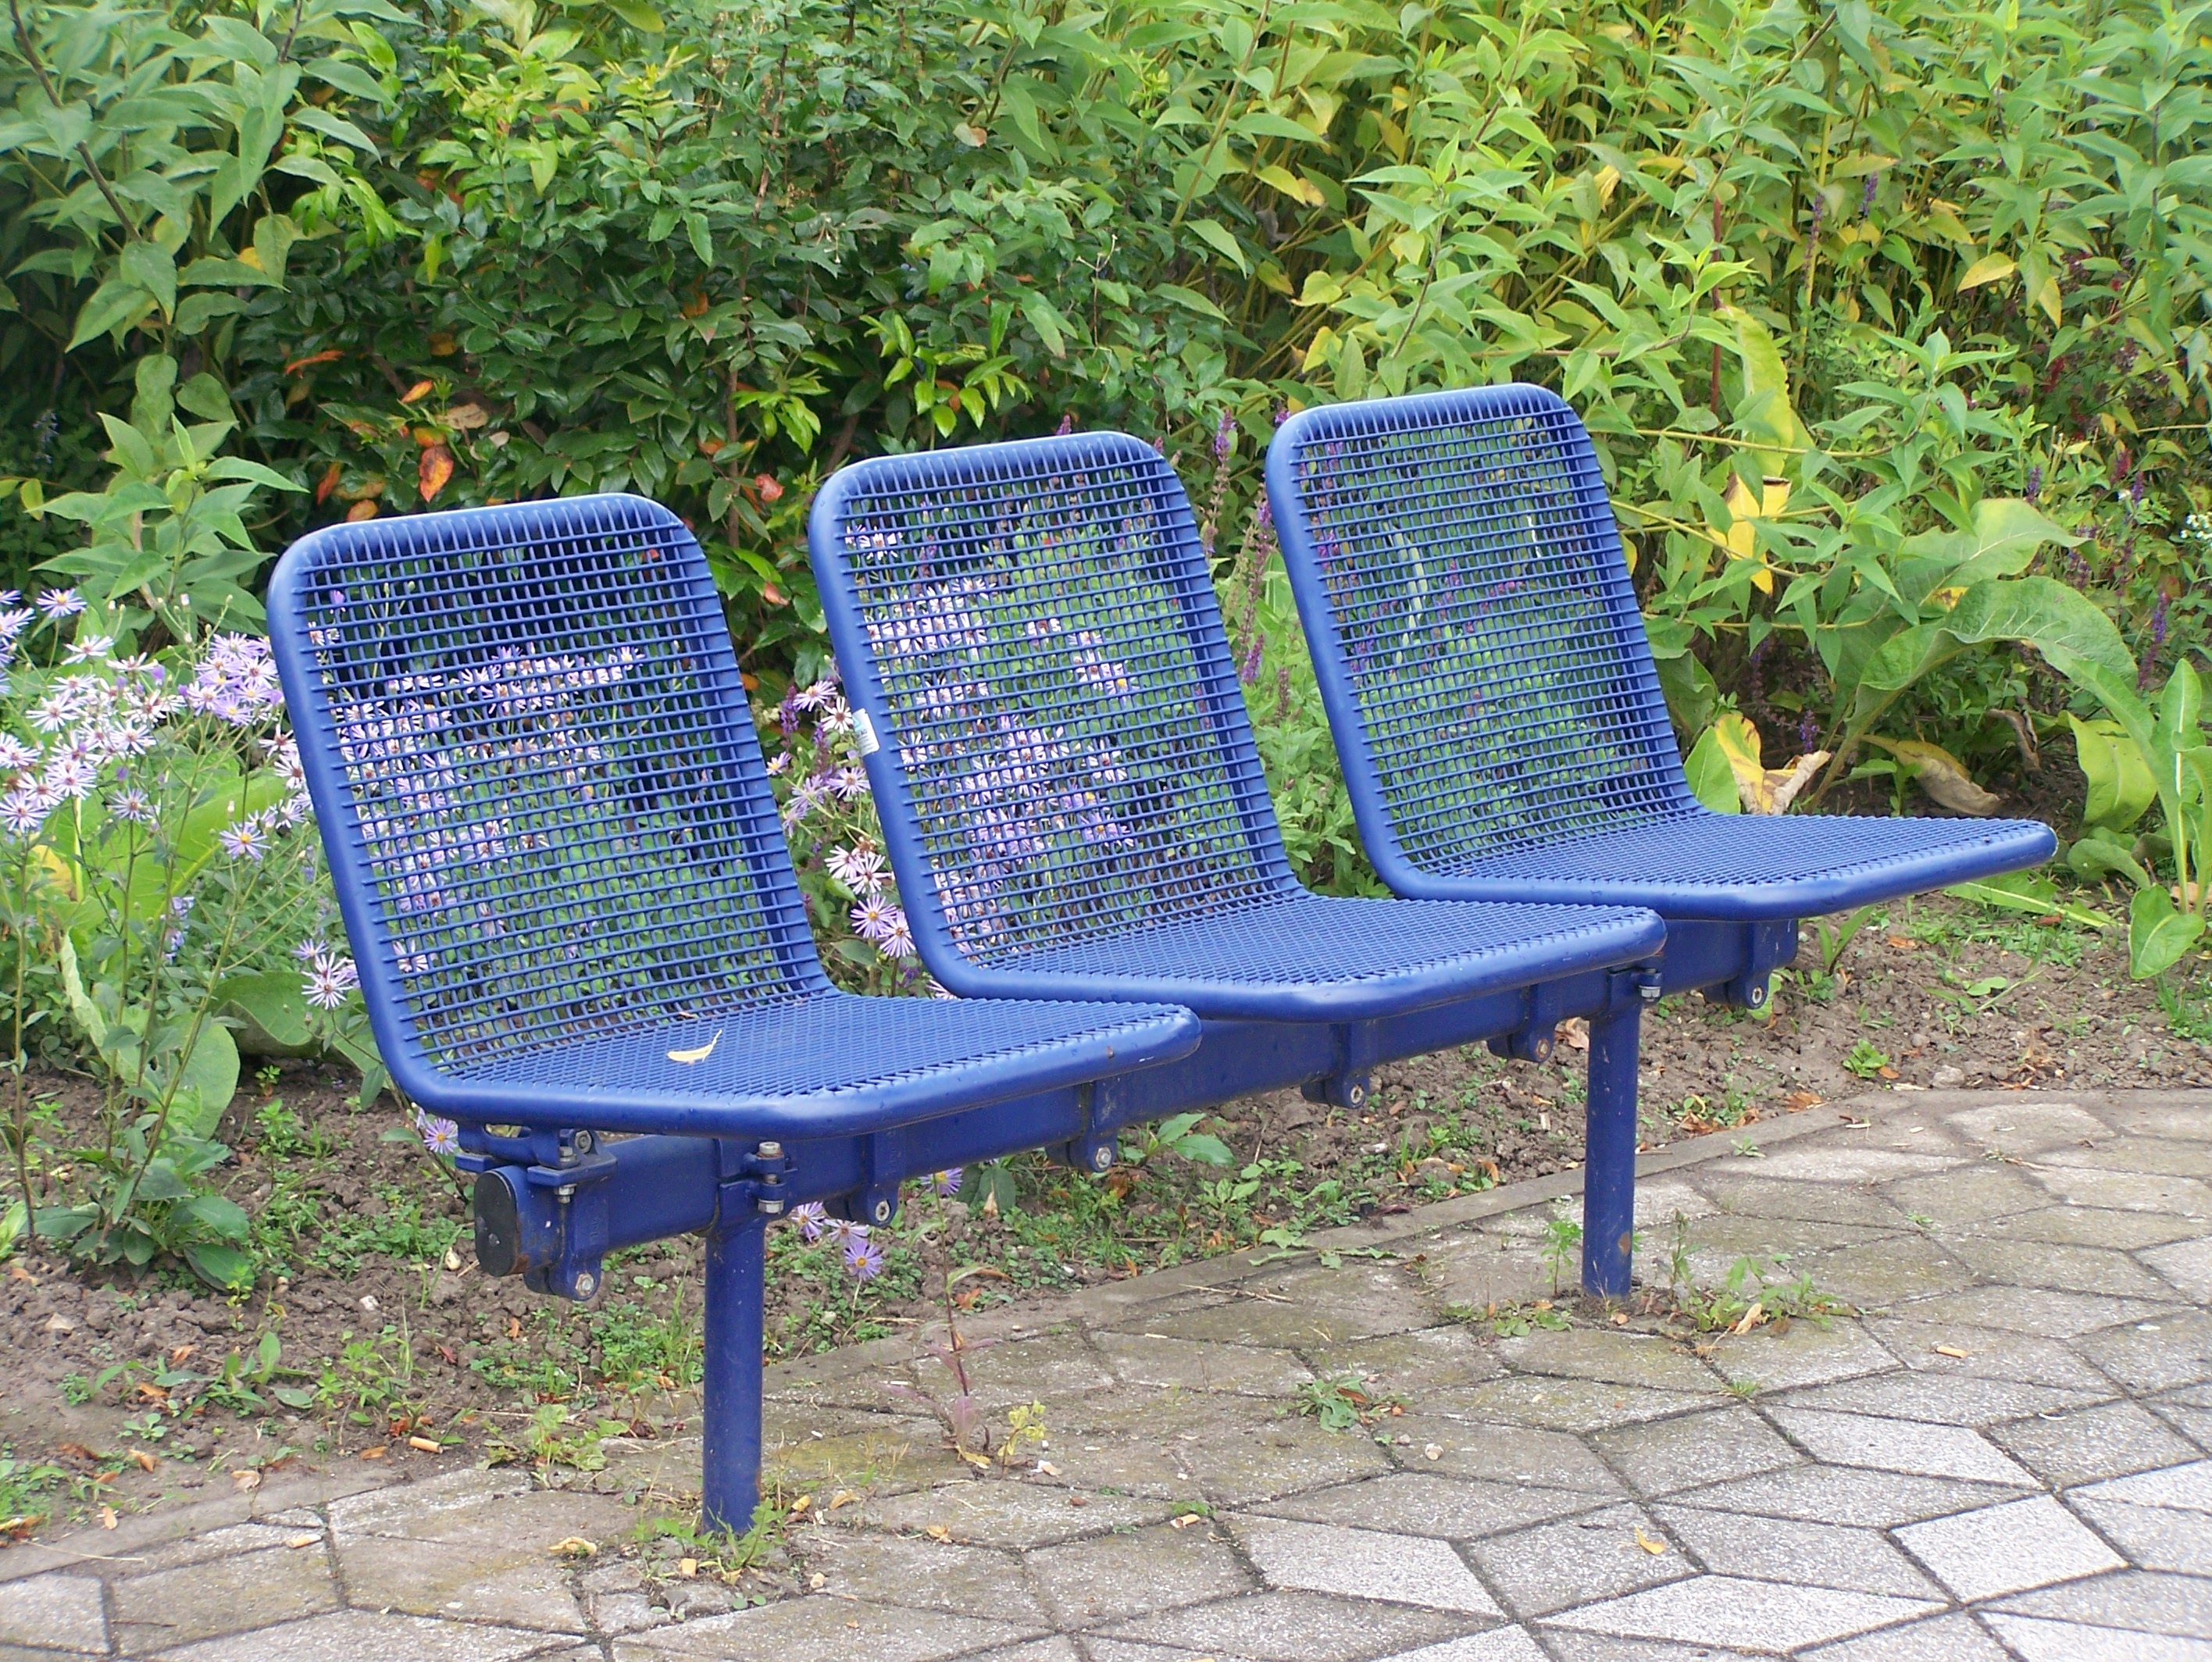
bench, lawn, chair, seat, backyard, furniture, garden, leisure, park bench, sit, bank, out, outdoor furniture, seat set, sunlounger